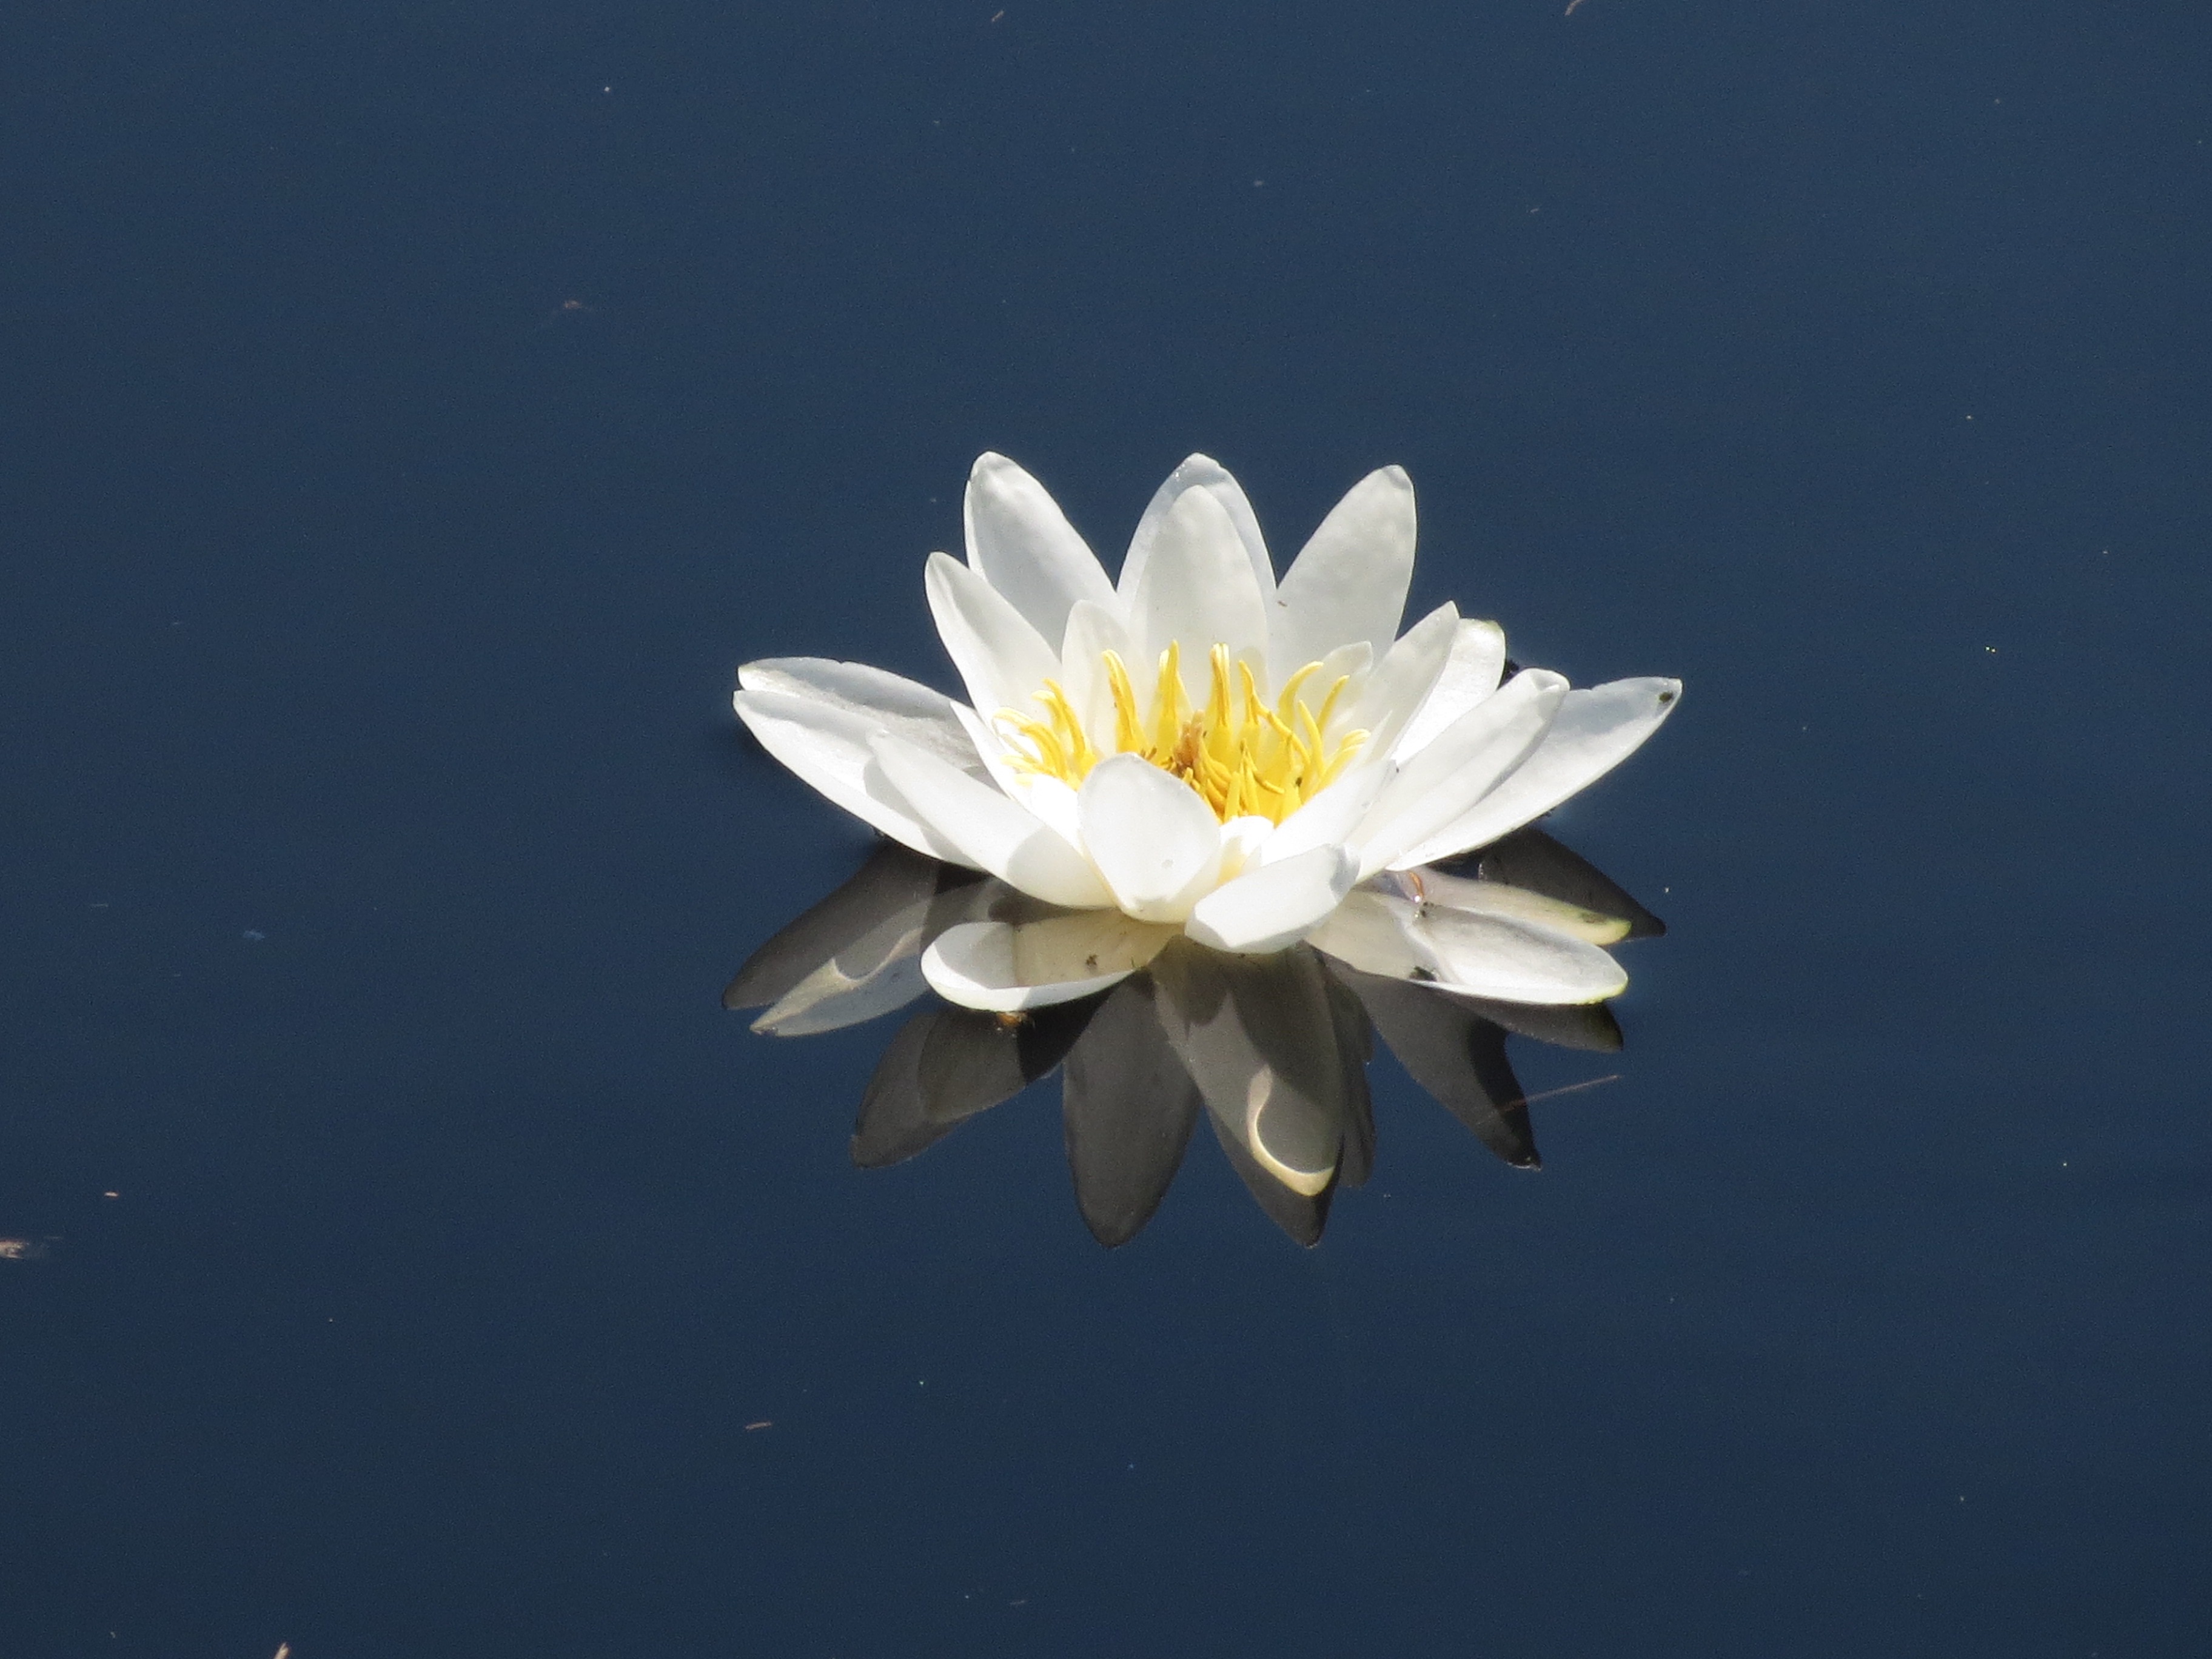
nature, blossom, plant, white, sunlight, flower, petal, green, aquatic plant, flora, water lily, lotus, lily, water flower, macro photography, flowering plant, daisy family, land plant